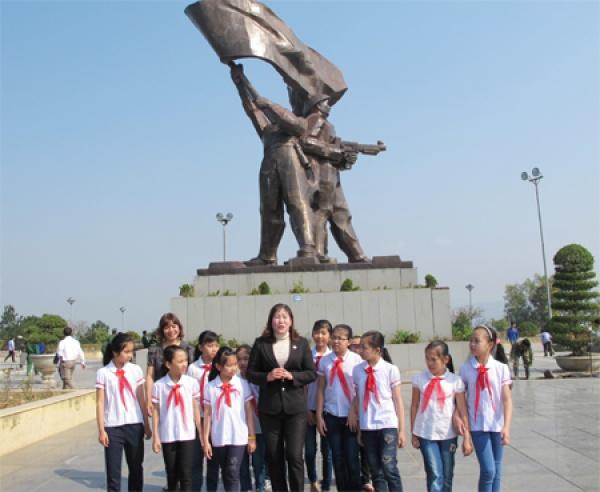
có một nhóm người xuất hiện ở một khu tưởng niệm liệt sĩ